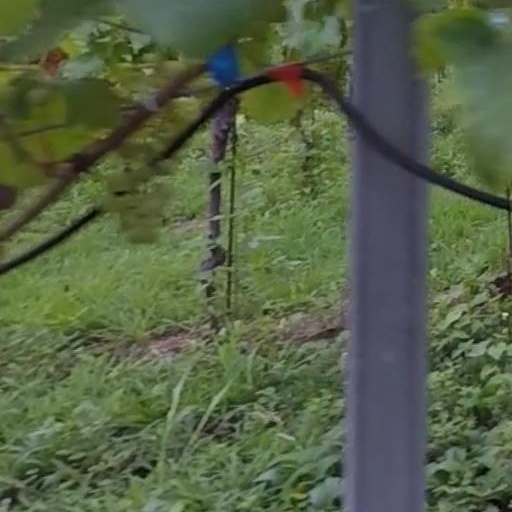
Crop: grape